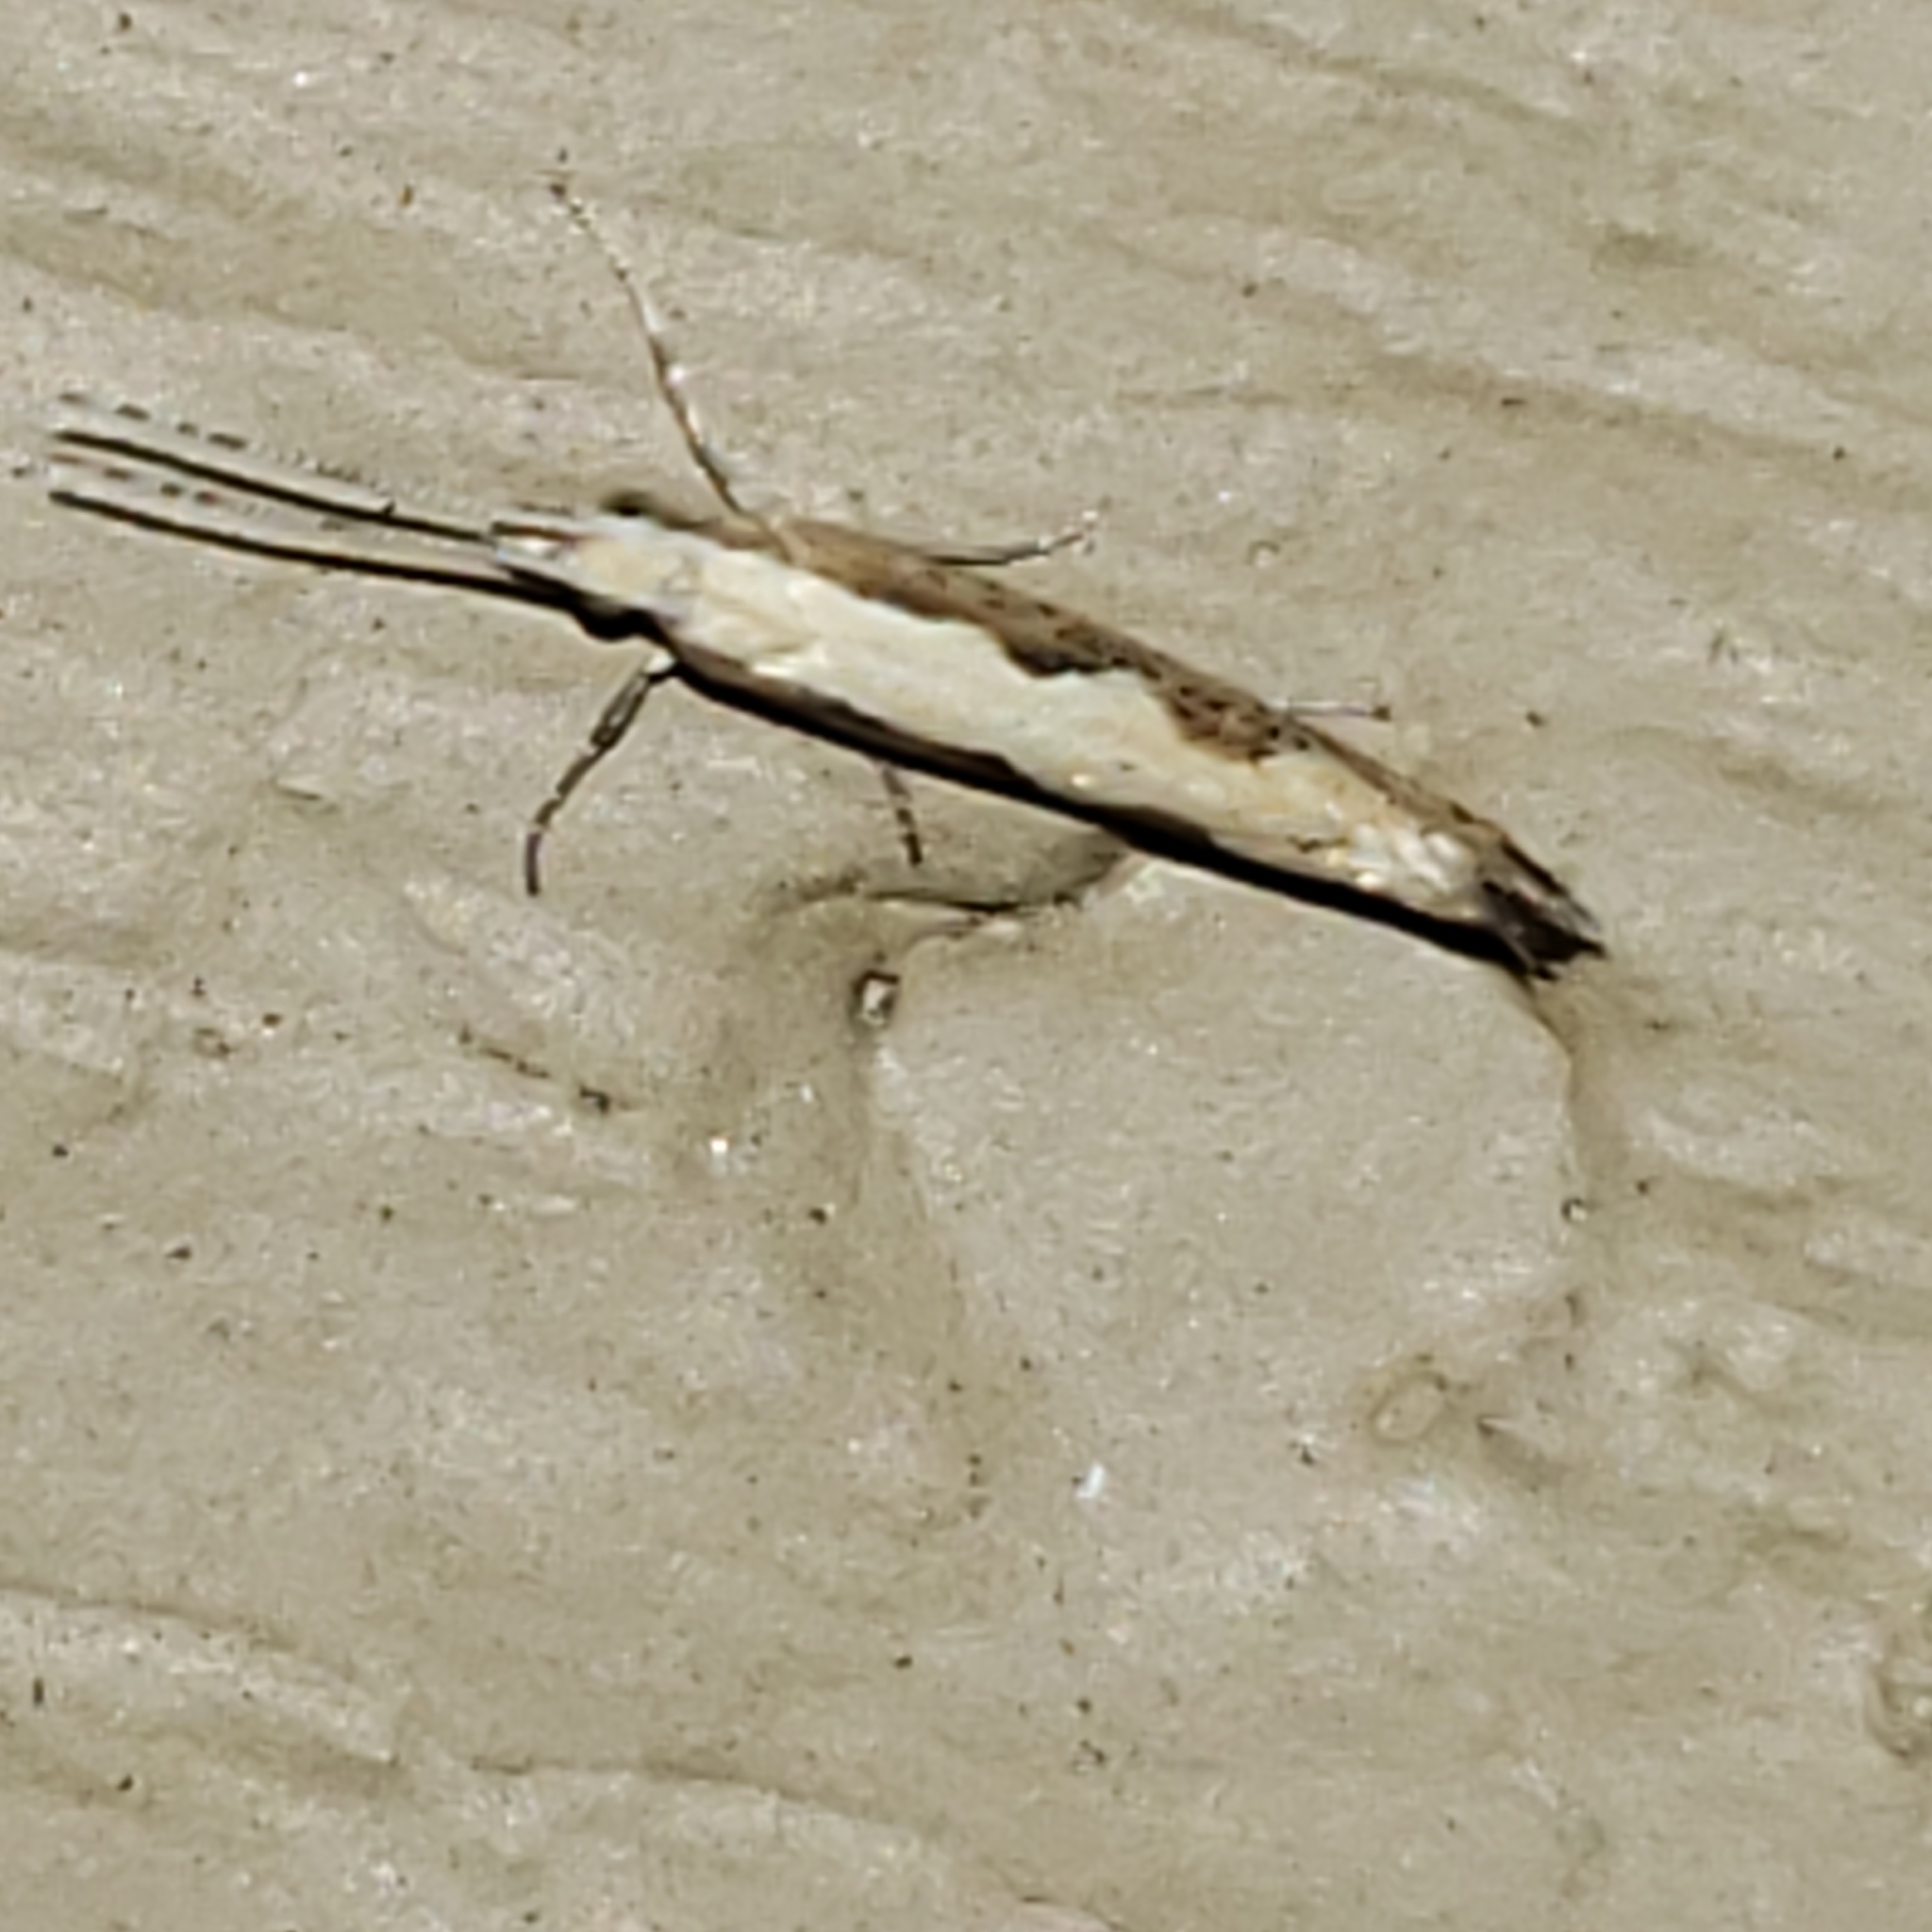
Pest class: diamondback_moth